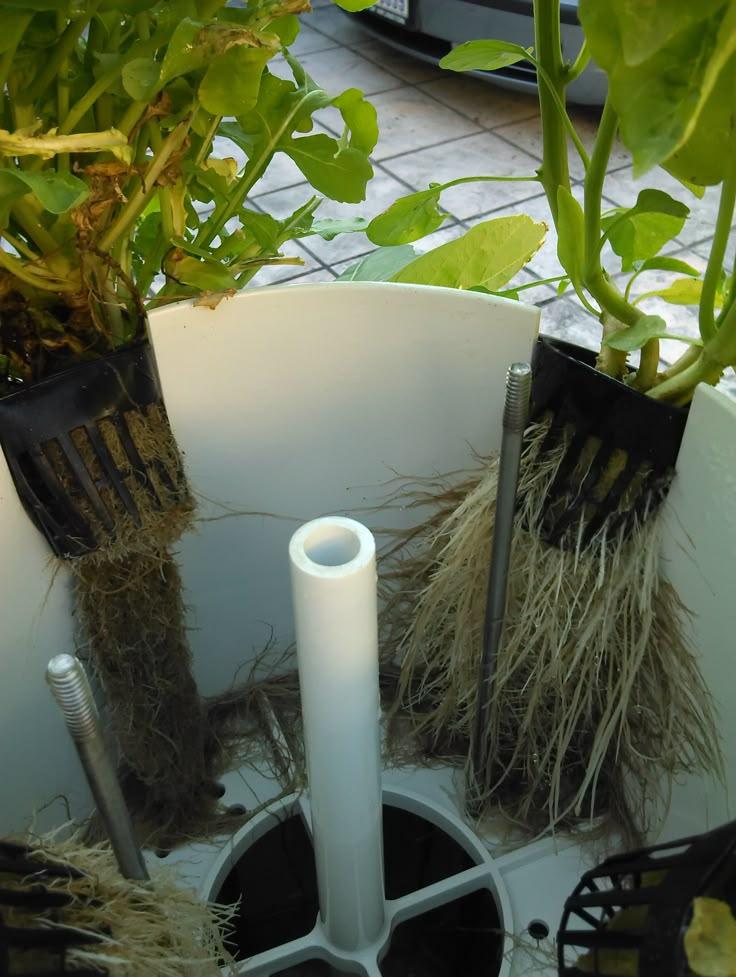
Mimea iliyokua na kustawi vizuri iliyopea kwa rangi ya kijani kibichi, iliyooteshwa kutumia njia na mfumo wa kilimo cha kisasa cha kihaidroponiki kinachohusisha matumizi ya maji  yalitiwa virutubisho mbalimbali na muhimu kwajili ya ukuaji wa mimea bila kuhusisha matumizi ya udongo.